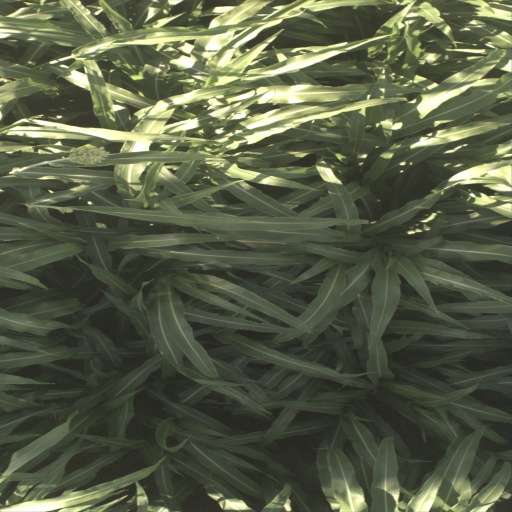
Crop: sorghum